Religious views of Pyotr Ilyich Tchaikovsky

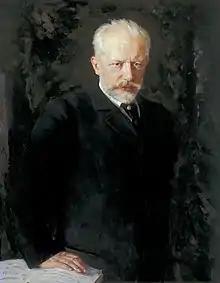
Nikolai Kuznetsov. "Pyotr Ilyich Tchaikovsky," 1893. State Tretyakov Gallery

The religious views of Pyotr Ilyich Tchaikovsky have been the subject of scholarly interest as a controversial topic. While Tchaikovsky's contemporaries did not place emphasis on his religious views, and during the Soviet era, the composer was classified as a materialist, modern musicological literature has produced numerous scholarly works that, based on documentary evidence, interpret Tchaikovsky's views on religion in various ways.